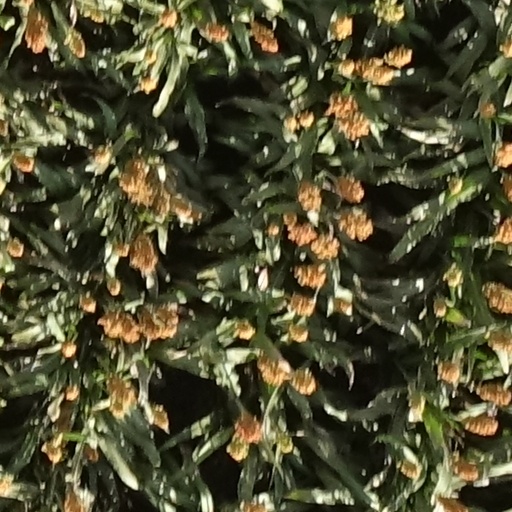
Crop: sorghum